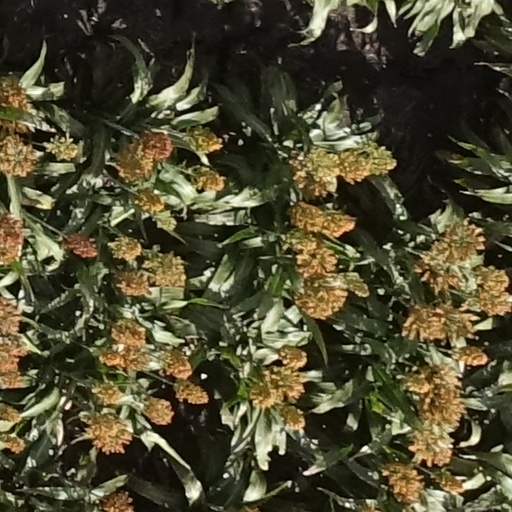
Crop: sorghum